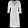
Label: Dress